Tauk (band)

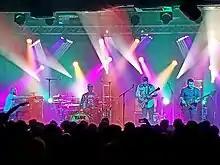
Tauk- Members from left to right: A.C. Carter (keyboard/organ) Isaac Teel (drums) Matt Jalbert (guitar) and Charlie Dolan (bass)

TAUK is an American four-piece progressive rock-fusion band from Oyster Bay, New York.